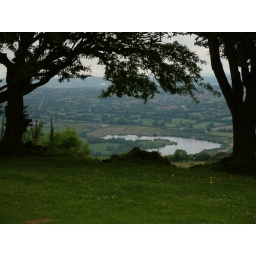
The lake below the summit, a disused sand and gravel pit, framed by the surrounding trees.